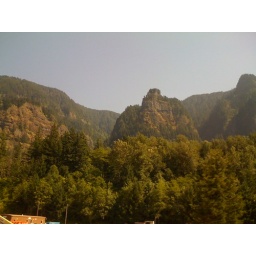
Just a pic I snapped out the car window driving down the highway through the gorge near Portland.